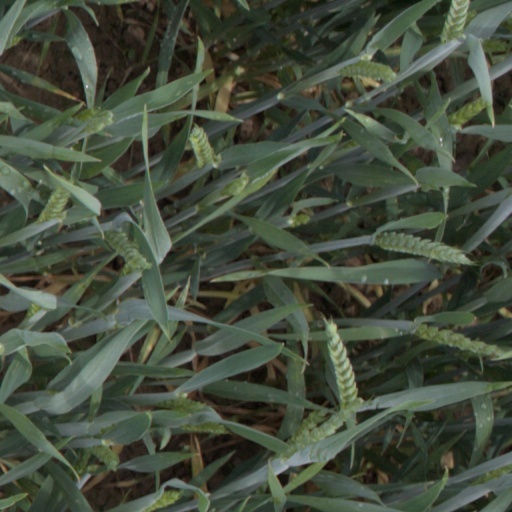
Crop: wheat